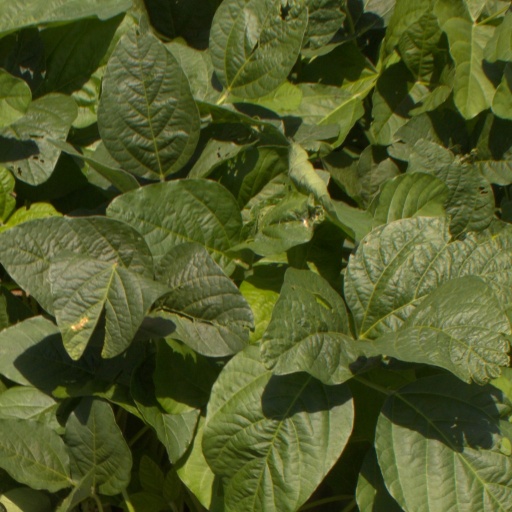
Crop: soybean